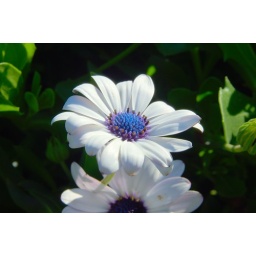
a white flower taken in macro with my d90